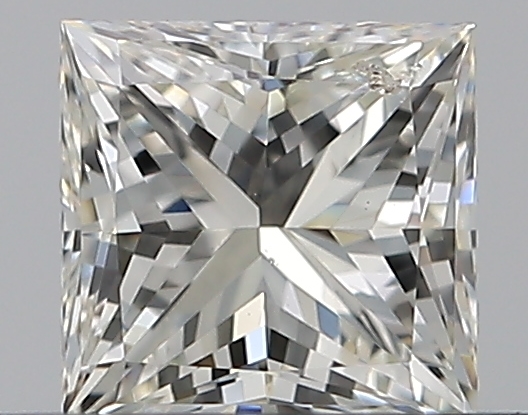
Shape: princess
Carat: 0.5
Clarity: SI2
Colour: J
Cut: VG
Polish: EX
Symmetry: GD
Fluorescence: ST
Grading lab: GIA
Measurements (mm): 4.34 x 4.23 x 3.14